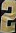
Number: 2